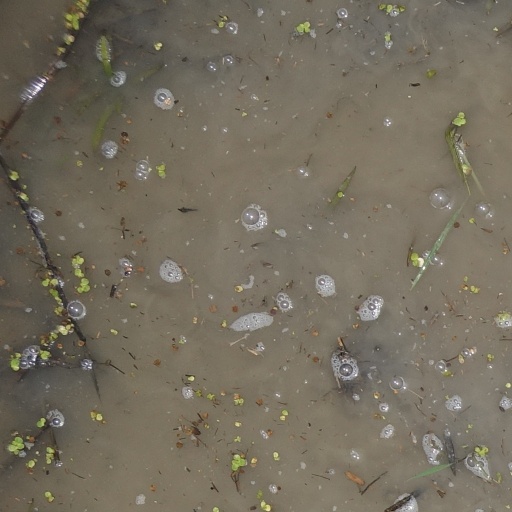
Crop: rice